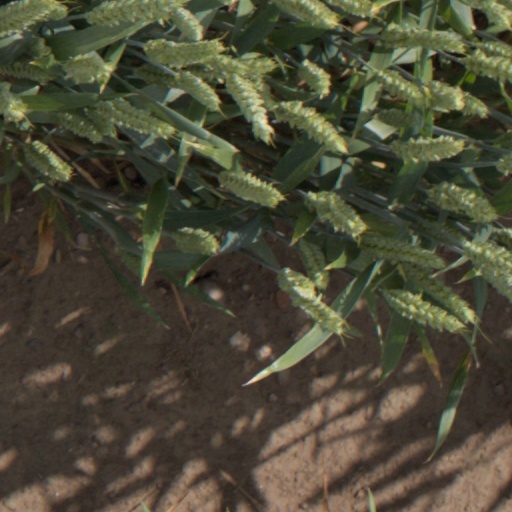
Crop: wheat